Anarchy Online

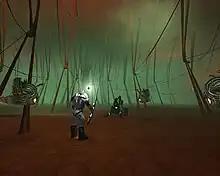
A player's character fights three computer-controlled alien enemies inside a room of an alien mothership-themed dynamic mission. Dynamic missions are a central component of "Anarchy Online" and each of its expansion packs.

Players assume the roles of new colonists to Rubi-Ka or the Shadowlands. The game world is occupied by human players and computer-controlled characters, both friendly and hostile. The game begins with the player creating a unique character, choosing its name, gender, height, weight, and facial features. Each character is also one of the four humanoid "breeds". The final choice is that of the character's profession, similar to the character classes of other role-playing games.